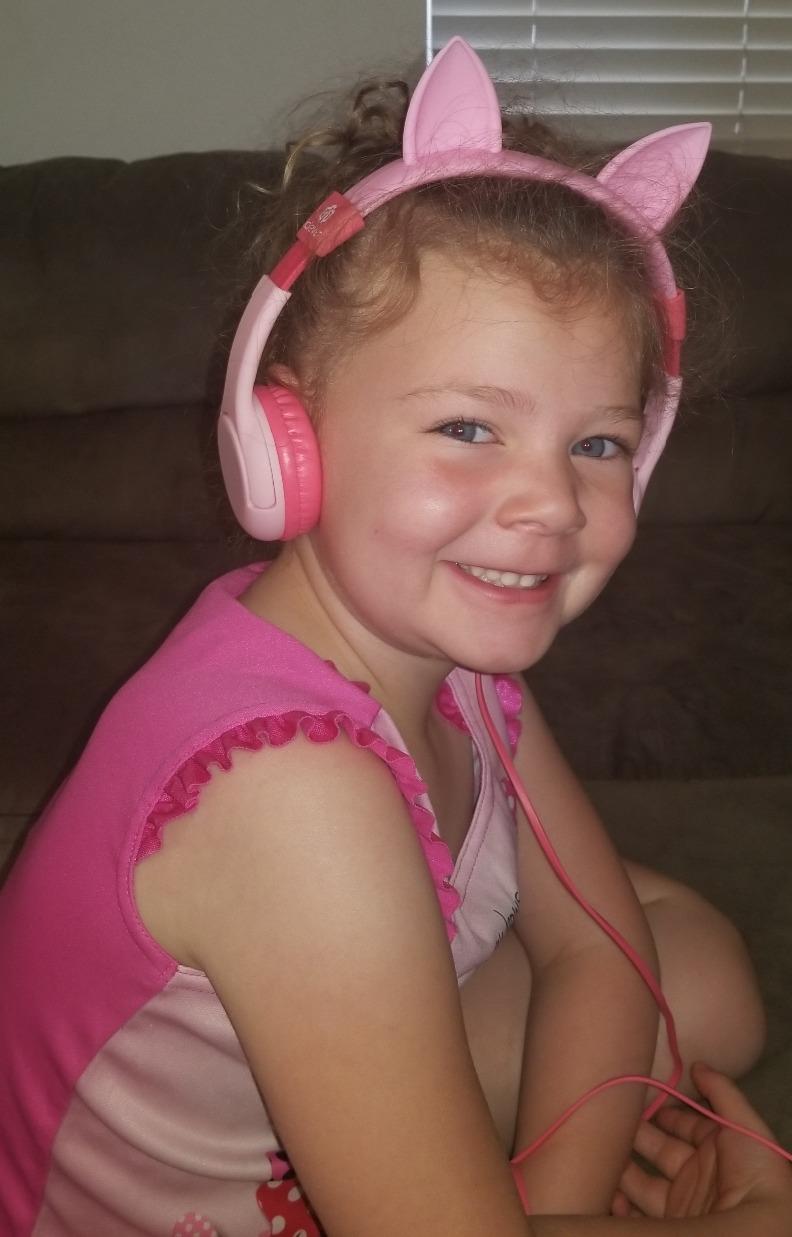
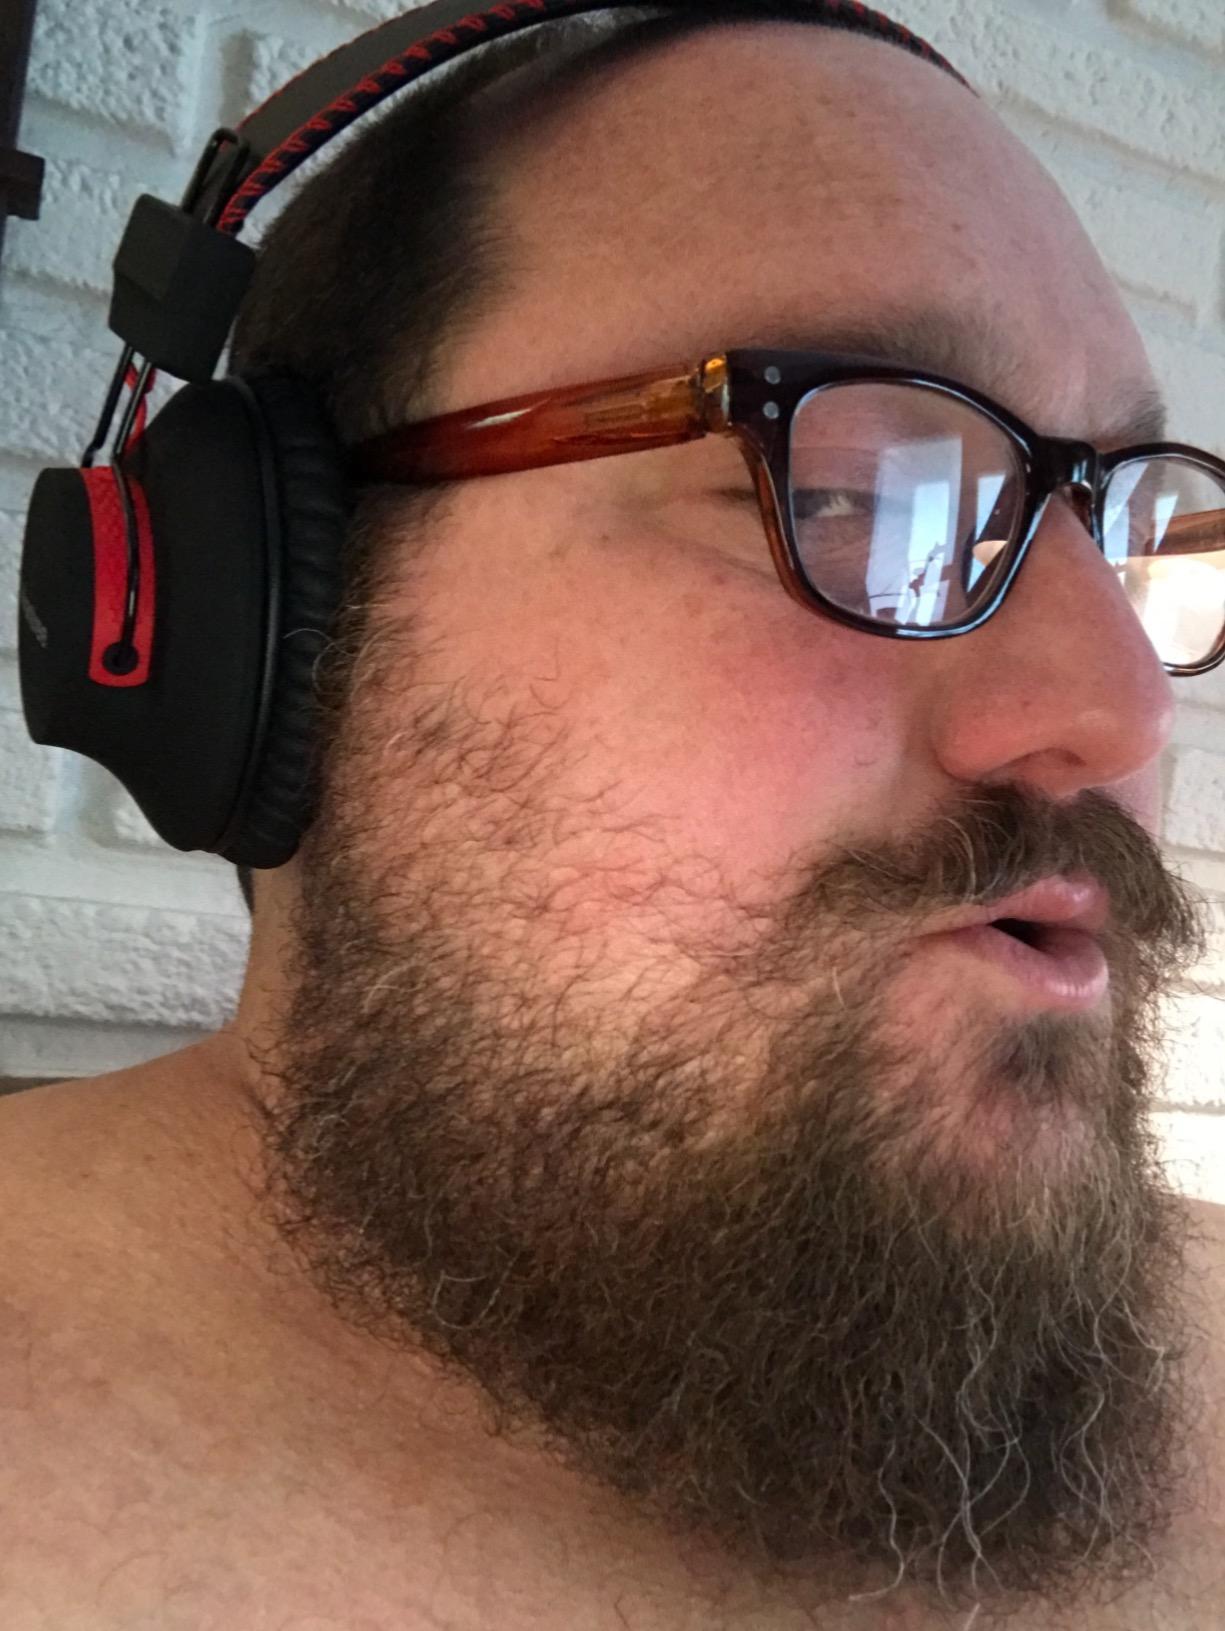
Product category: headphones
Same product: no